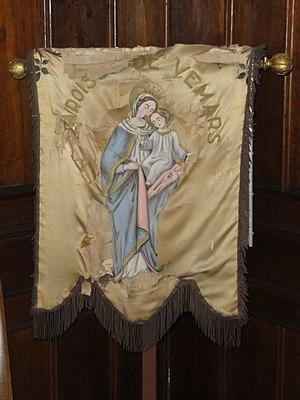
L'église Saint-Pierre-et-Saint-Paul est une église catholique paroissiale située à Vémars, dans le Val-d'Oise, en France. Elle succède à un édifice médiéval, qui a été reconstruit selon le même plan après la guerre de Cent Ans, dans un style gothique flamboyant un peu rustique. Le chantier commence vraisemblablement à la fin du XVᵉ siècle avec le chœur, et s'achève en 1545 avec la façade. À l'origine, le clocher devait se situer au-dessus de la quatrième travée du bas-côté sud. Il est remplacé par un nouveau clocher-tour devant la bas-côté nord au cours de la première moitié du XVIIᵉ siècle. Les fenêtres latérales du chœur sont repercées au XVIIᵉ ou XVIIIᵉ siècle. Un porche et une sacristie sont également ajoutées, mais ont été démolis pendant la seconde moitié du XXᵉ siècle. Dans sa forme actuelle, l'église se compose d'un vaisseau central de six travées accompagné de deux bas-côtés, et se terminant par un chevet plat. Elle a été restaurée en 1849 et 1882, puis récemment au début du XXIᵉ siècle, et se trouve dans un excellent état. Vémars fait aujourd'hui partie du secteur paroissial de Fosses.